Alex Righetti

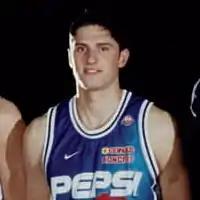
Righetti in 1997–98 season

Alessandro "Alex" Righetti (born 14 August 1977) is an Italian former professional basketball player. Righetti won the silver medal with the Italian men's national team at the 2004 Summer Olympics in Athens, Greece. In April 2017, his retirement was announced.